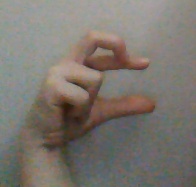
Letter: thal